Richard Aldrich (artist)

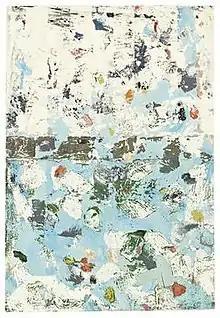
Richard Aldrich, "Untitled", 2008, Oil and wax on panel,

Although mostly abstract and casual, Aldrich's paintings also betray a distinctly literary sensibility, even as he targets what he has called the essential "unworldliness of experience." Snippets of text and random words-UFO, the numeral 4-appear as decals or pencil scrawls, while lines incised with the back of a brush suggest writing once removed. Taciturn pictures carry evocative and ungainly verbal appendages in the form of elliptical press releases or titles like Large Obsessed with Hector Guimard, 2008, a nod to the architect of Paris's Art Nouveau metro stations, or "If I Paint Crowned I've Had It, Got Me," 2008, a telling paraphrase of Cézanne explaining he would be ruined if he tried to paint the "crowned" effect of a still life rather than the thing itself.